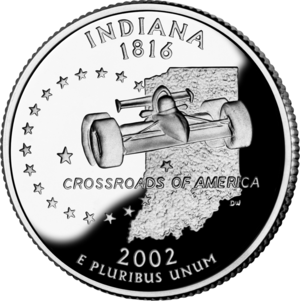
Les 50 State Quarters sont une série de cinquante pièces d'un quart de dollar américain émise par l'United States Mint de 1999 à 2008 pour faire connaître les différents États des États-Unis. Ces pièces ont été émises au rythme de cinq par an, par ordre d'entrée des États dans l'Union.
L'Indiana est un État du Midwest des États-Unis. Il est bordé au nord par le lac Michigan et par le Michigan, à l'est par l'Ohio, au sud par le Kentucky et à l'ouest par l'Illinois.